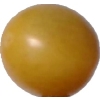
Label: tomato_cherry_yellow